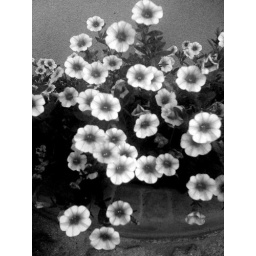
flowers in the flower pot (three)